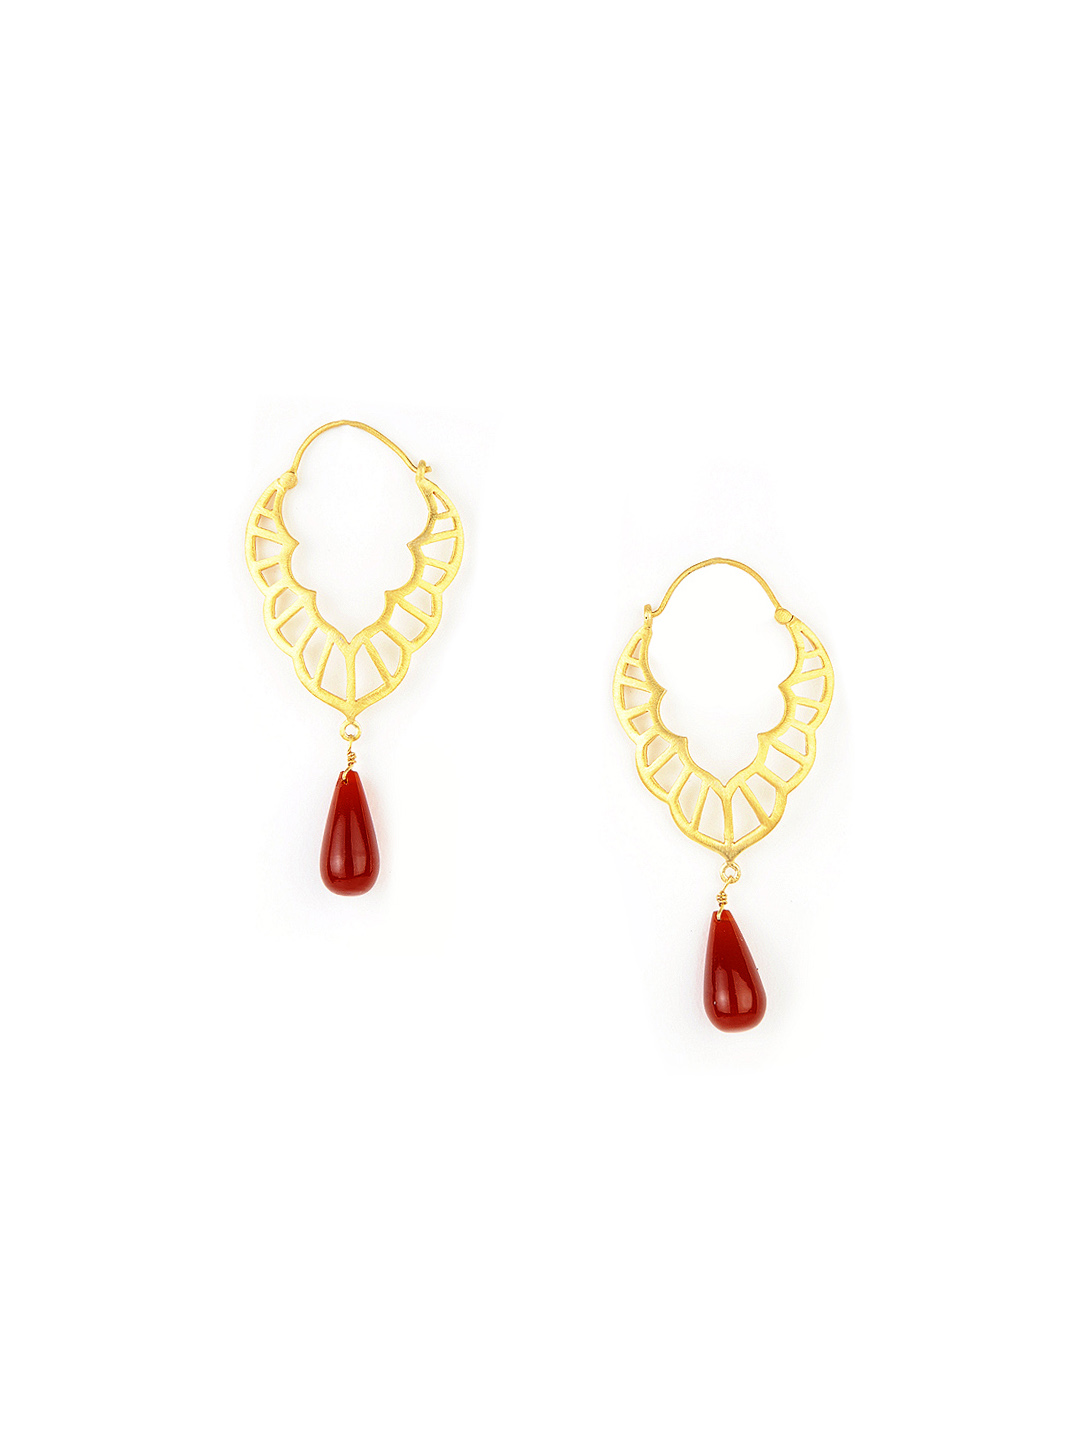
Rreverie Golden Earrings
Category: Accessories / Jewellery / Earrings
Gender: Women
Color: Gold
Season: Fall 2012
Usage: Casual